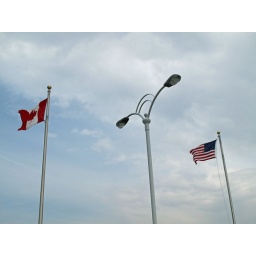
Seperated only by an ugly street lamp